June 2094 lunar eclipse

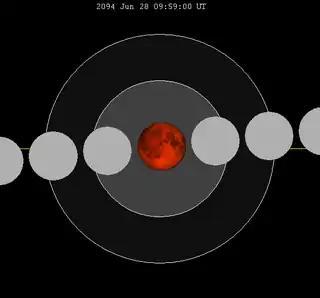
The Moon's hourly motion shown right to left

A total lunar eclipse will occur at the Moon’s descending node of orbit on Monday, June 28, 2094, with an umbral magnitude of 1.8249. It will be a central lunar eclipse, in which part of the Moon will pass through the center of the Earth's shadow. A lunar eclipse occurs when the Moon moves into the Earth's shadow, causing the Moon to be darkened. A total lunar eclipse occurs when the Moon's near side entirely passes into the Earth's umbral shadow. Unlike a solar eclipse, which can only be viewed from a relatively small area of the world, a lunar eclipse may be viewed from anywhere on the night side of Earth. A total lunar eclipse can last up to nearly two hours, while a total solar eclipse lasts only a few minutes at any given place, because the Moon's shadow is smaller. Occurring about 1.9 days before perigee (on June 30, 2094, at 7:50 UTC), the Moon's apparent diameter will be larger.